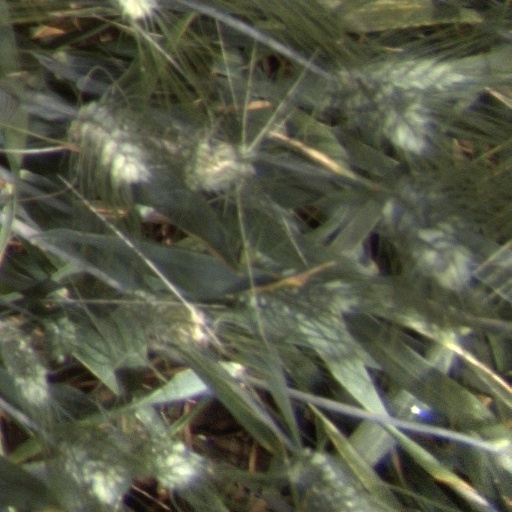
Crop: wheat